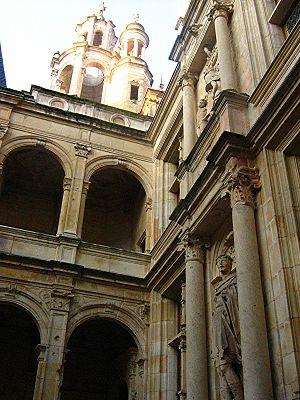
L'art de la Renaissance ou Renaissance artistique est une composante importante de la période de la Renaissance du renouveau humaniste de la littérature, des arts, et des sciences qui se produisit en Europe au XVIᵉ siècle.
La Société des antiquaires de Normandie est une société historique et archéologique normande fondée en 1824 par Arcisse de Caumont. Elle tient ses réunions à l'hôtel d'Escoville, à Caen.
Caen, capitale de la Basse-Normandie, abrita de nombreuses familles nobles et bourgeoises qui se firent construire des hôtels particuliers. Les bombardements de 1944 en détruisirent une grande partie, notamment dans le quartier Saint-Jean. Toutefois, on peut encore en admirer un certain nombre dans les différents quartiers qui composent le centre de la cité. Chacun peut être replacé dans le contexte urbain qui l'a vu naître. Les différents types d'hôtel particulier permettent de retracer l’histoire de l’urbanisme caennais d'avant-guerre.